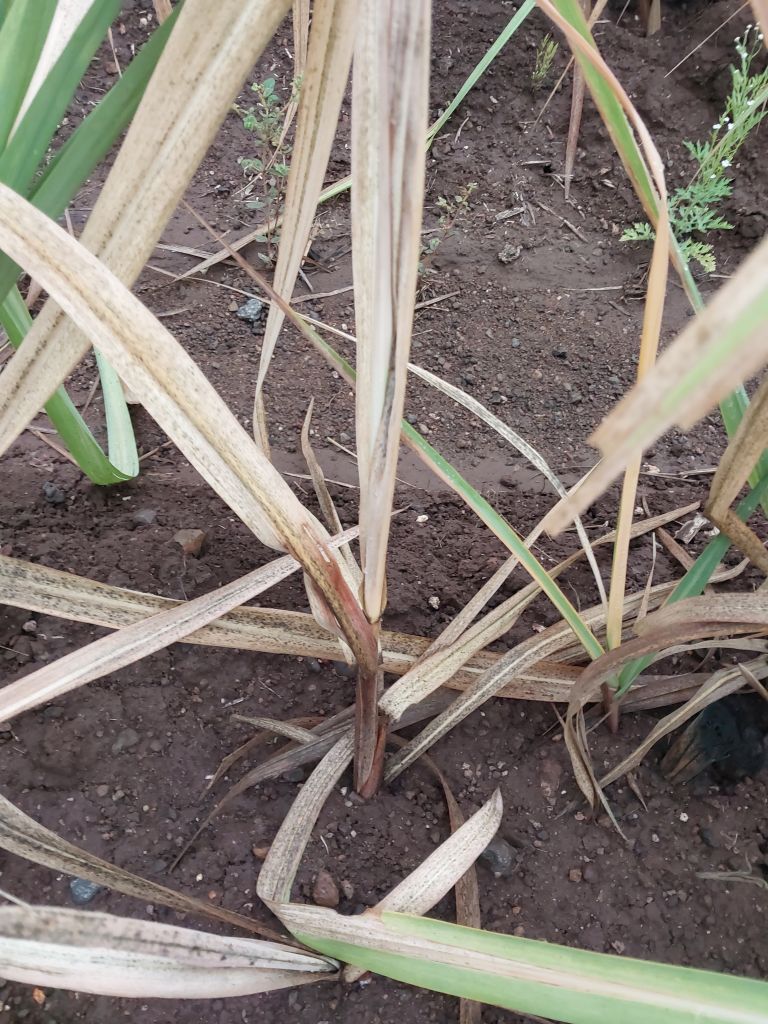
Label: Sett Rot